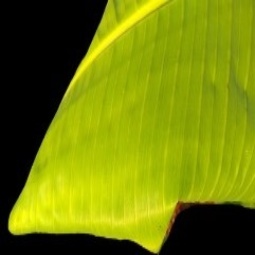
Label: Sulphur